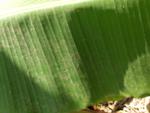
Label: xamthomonas